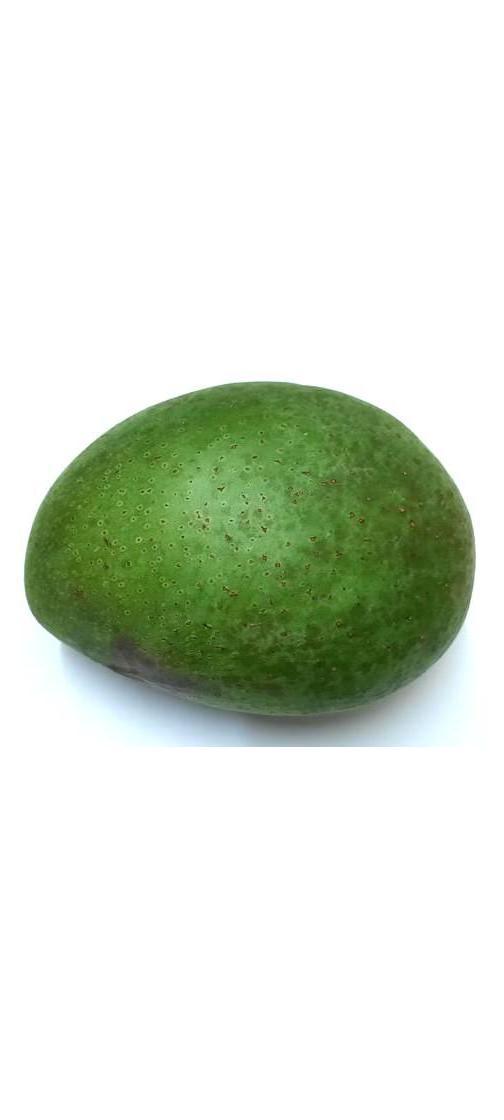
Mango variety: Ashshina Zhinuk